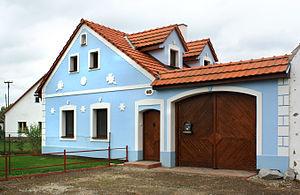
Příbraz est une commune du district de Jindřichův Hradec, dans la région de Bohême-du-Sud, en République tchèque. Sa population s'élevait à 267 habitants en 2020.